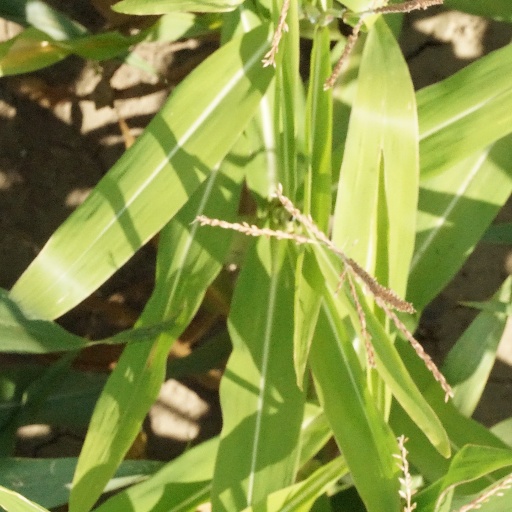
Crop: maize; corn